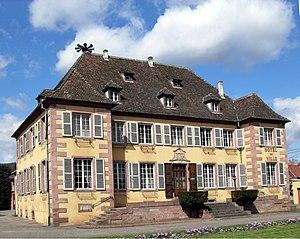
L'hôtel de ville d'Ingersheim
Ingersheim [iŋəʁsaɪm] est une commune française située dans le département du Haut-Rhin, en région Grand Est.